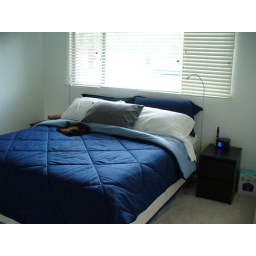
The bath and bedroom in the south third of our tiny house have a unified color scheme.